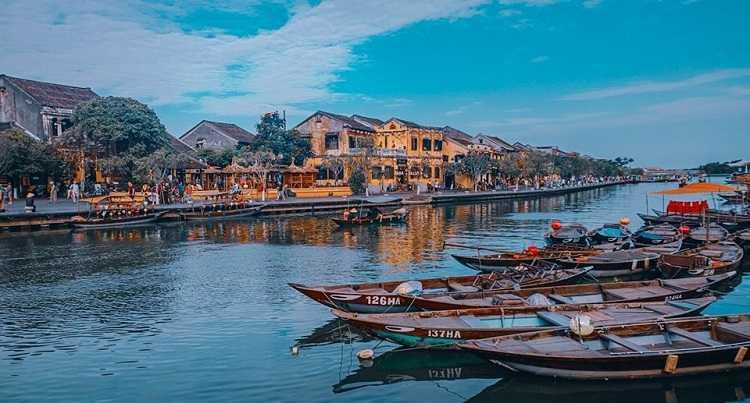
những dãy nhà được xây ở bên bờ của một con sông